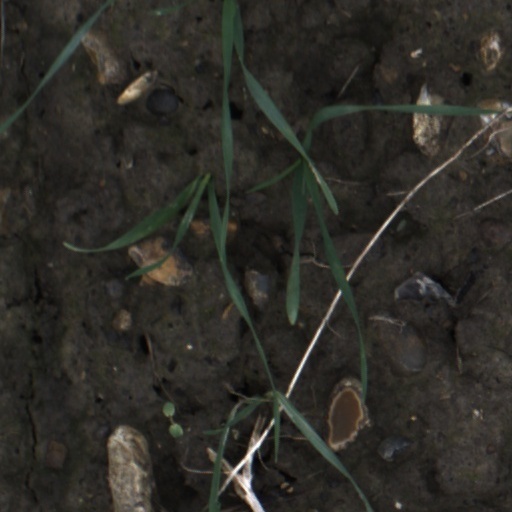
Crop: wheat